Mary Mildred Williams

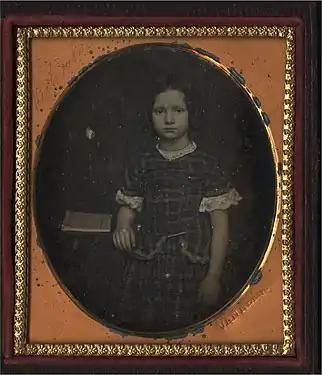

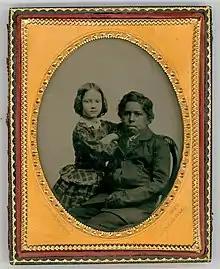

Mary Mildred Williams (born Botts, c. 1847 – 1921) was born into slavery in Virginia and became widely known as an example of a "white slave" in the years before the Civil War.